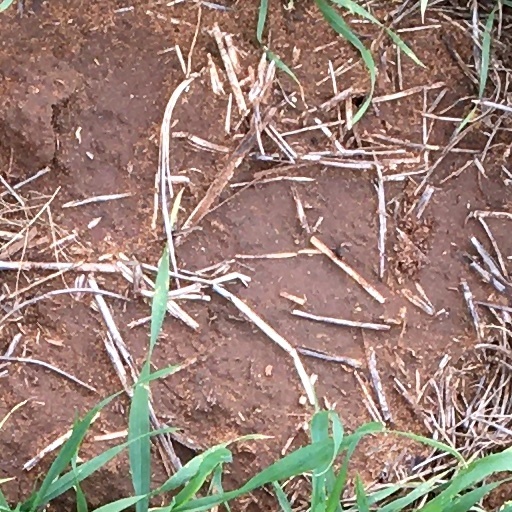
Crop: wheat